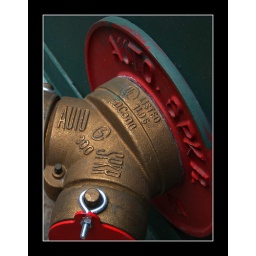
A water sprinkler nozzle on the side of a building in an alley of Providence Rhode Island.